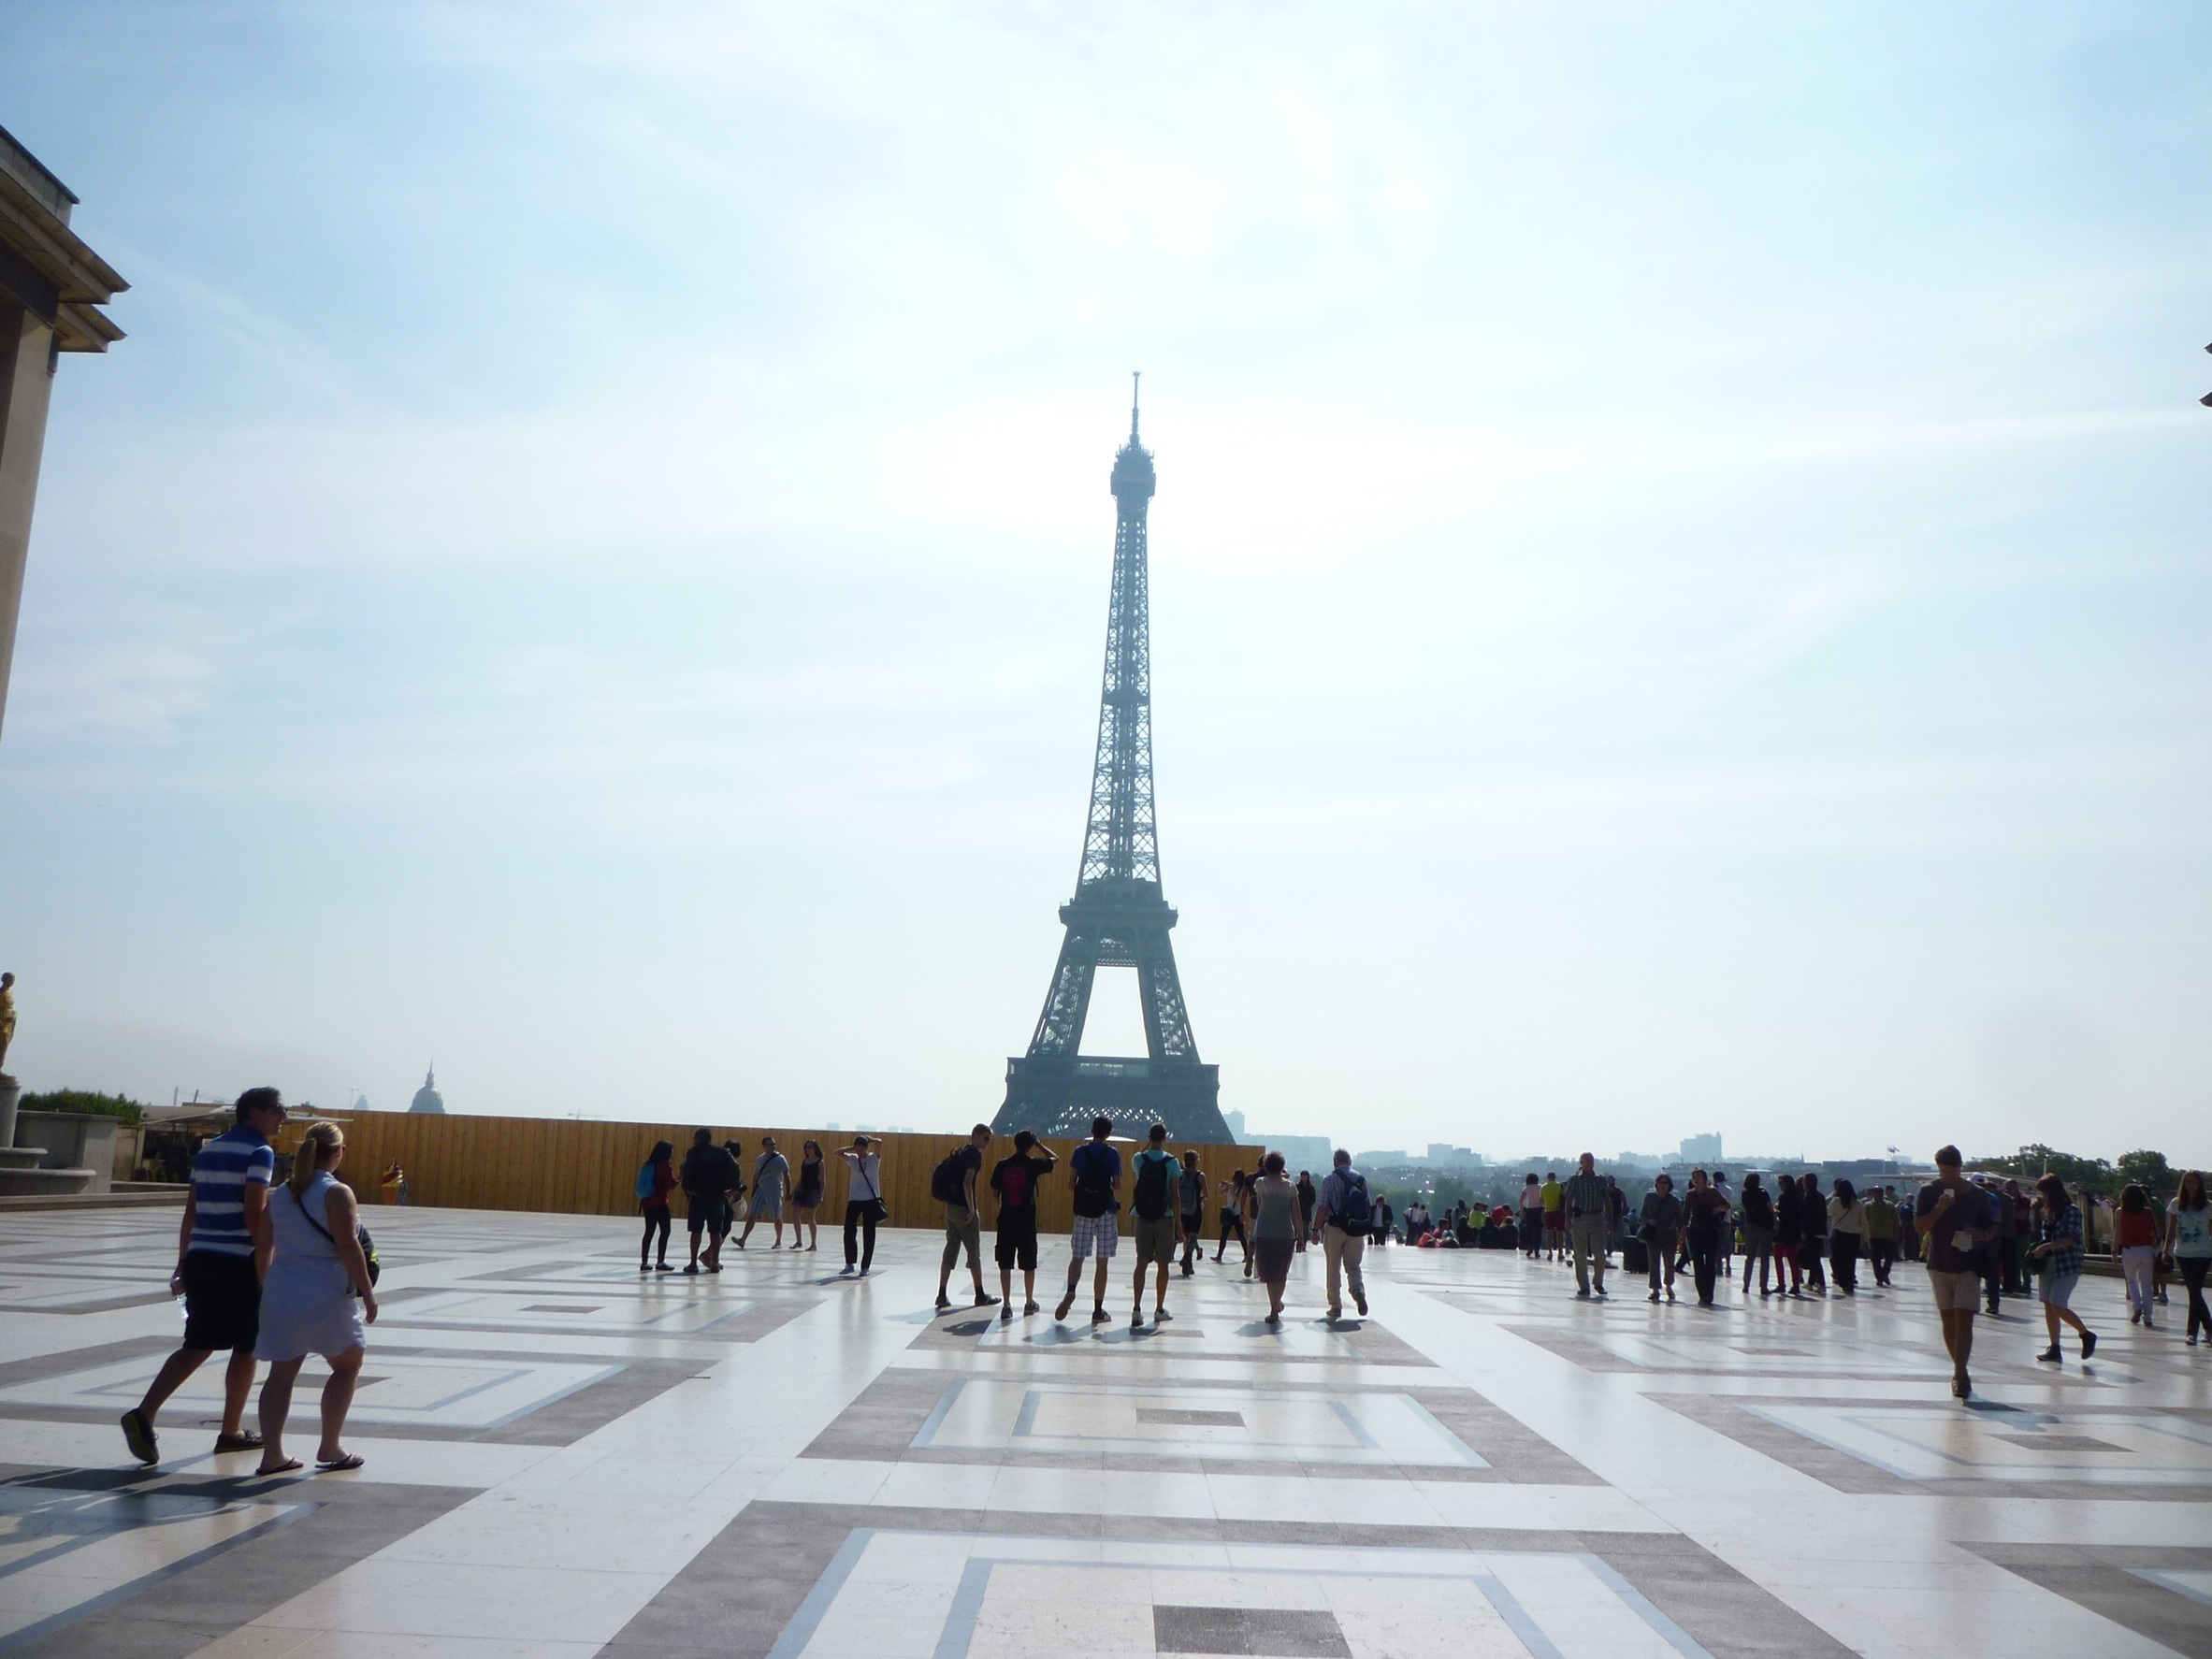
architecture, eiffel tower, paris, monument, france, europe, tower, symbol, plaza, landmark, tourism, place of worship, tourists, spire, mosque, town square, european, famous, architectural, parisian